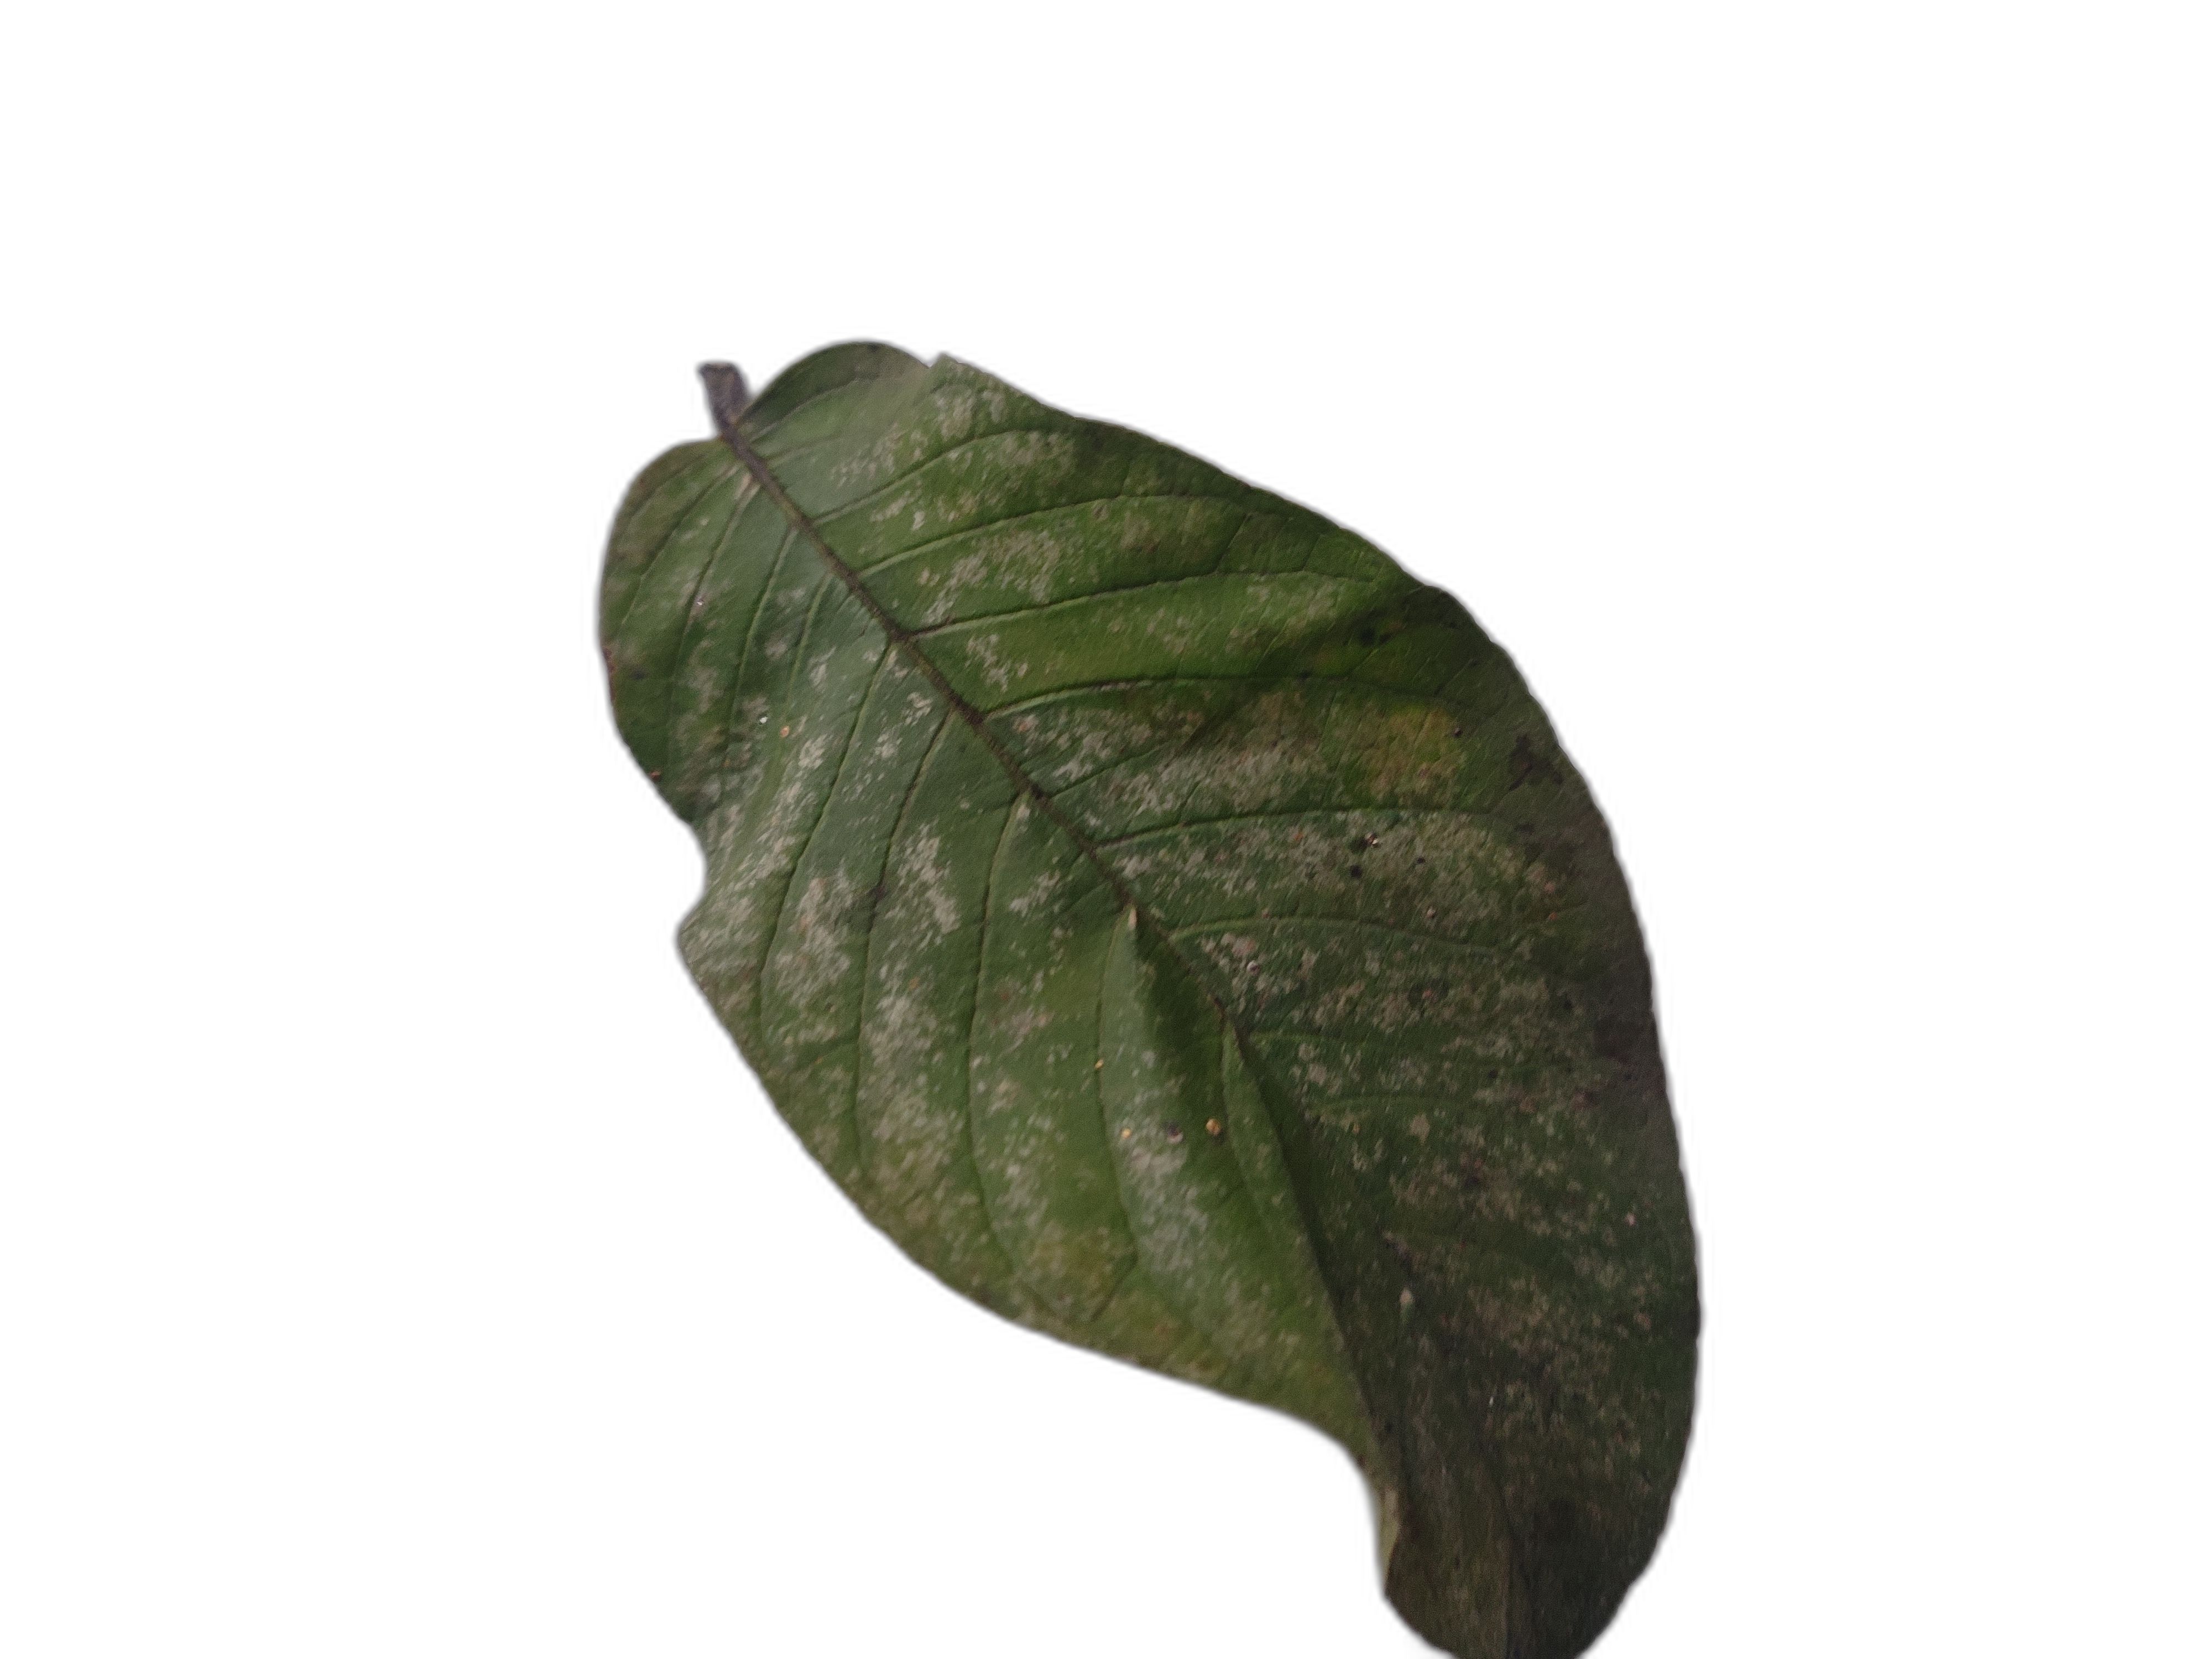
Plant part: leaf
Disease: Anthracnose